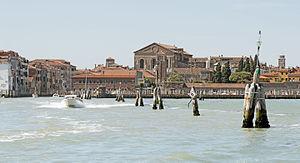
Le canale della Misericordia est un canal de Venise dans le sestiere de Cannaregio en Italie.